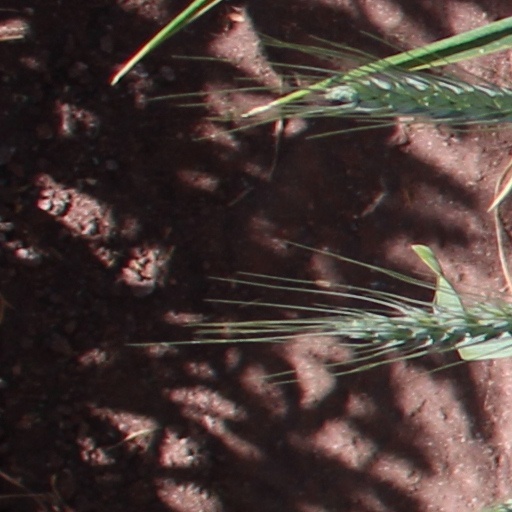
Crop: wheat